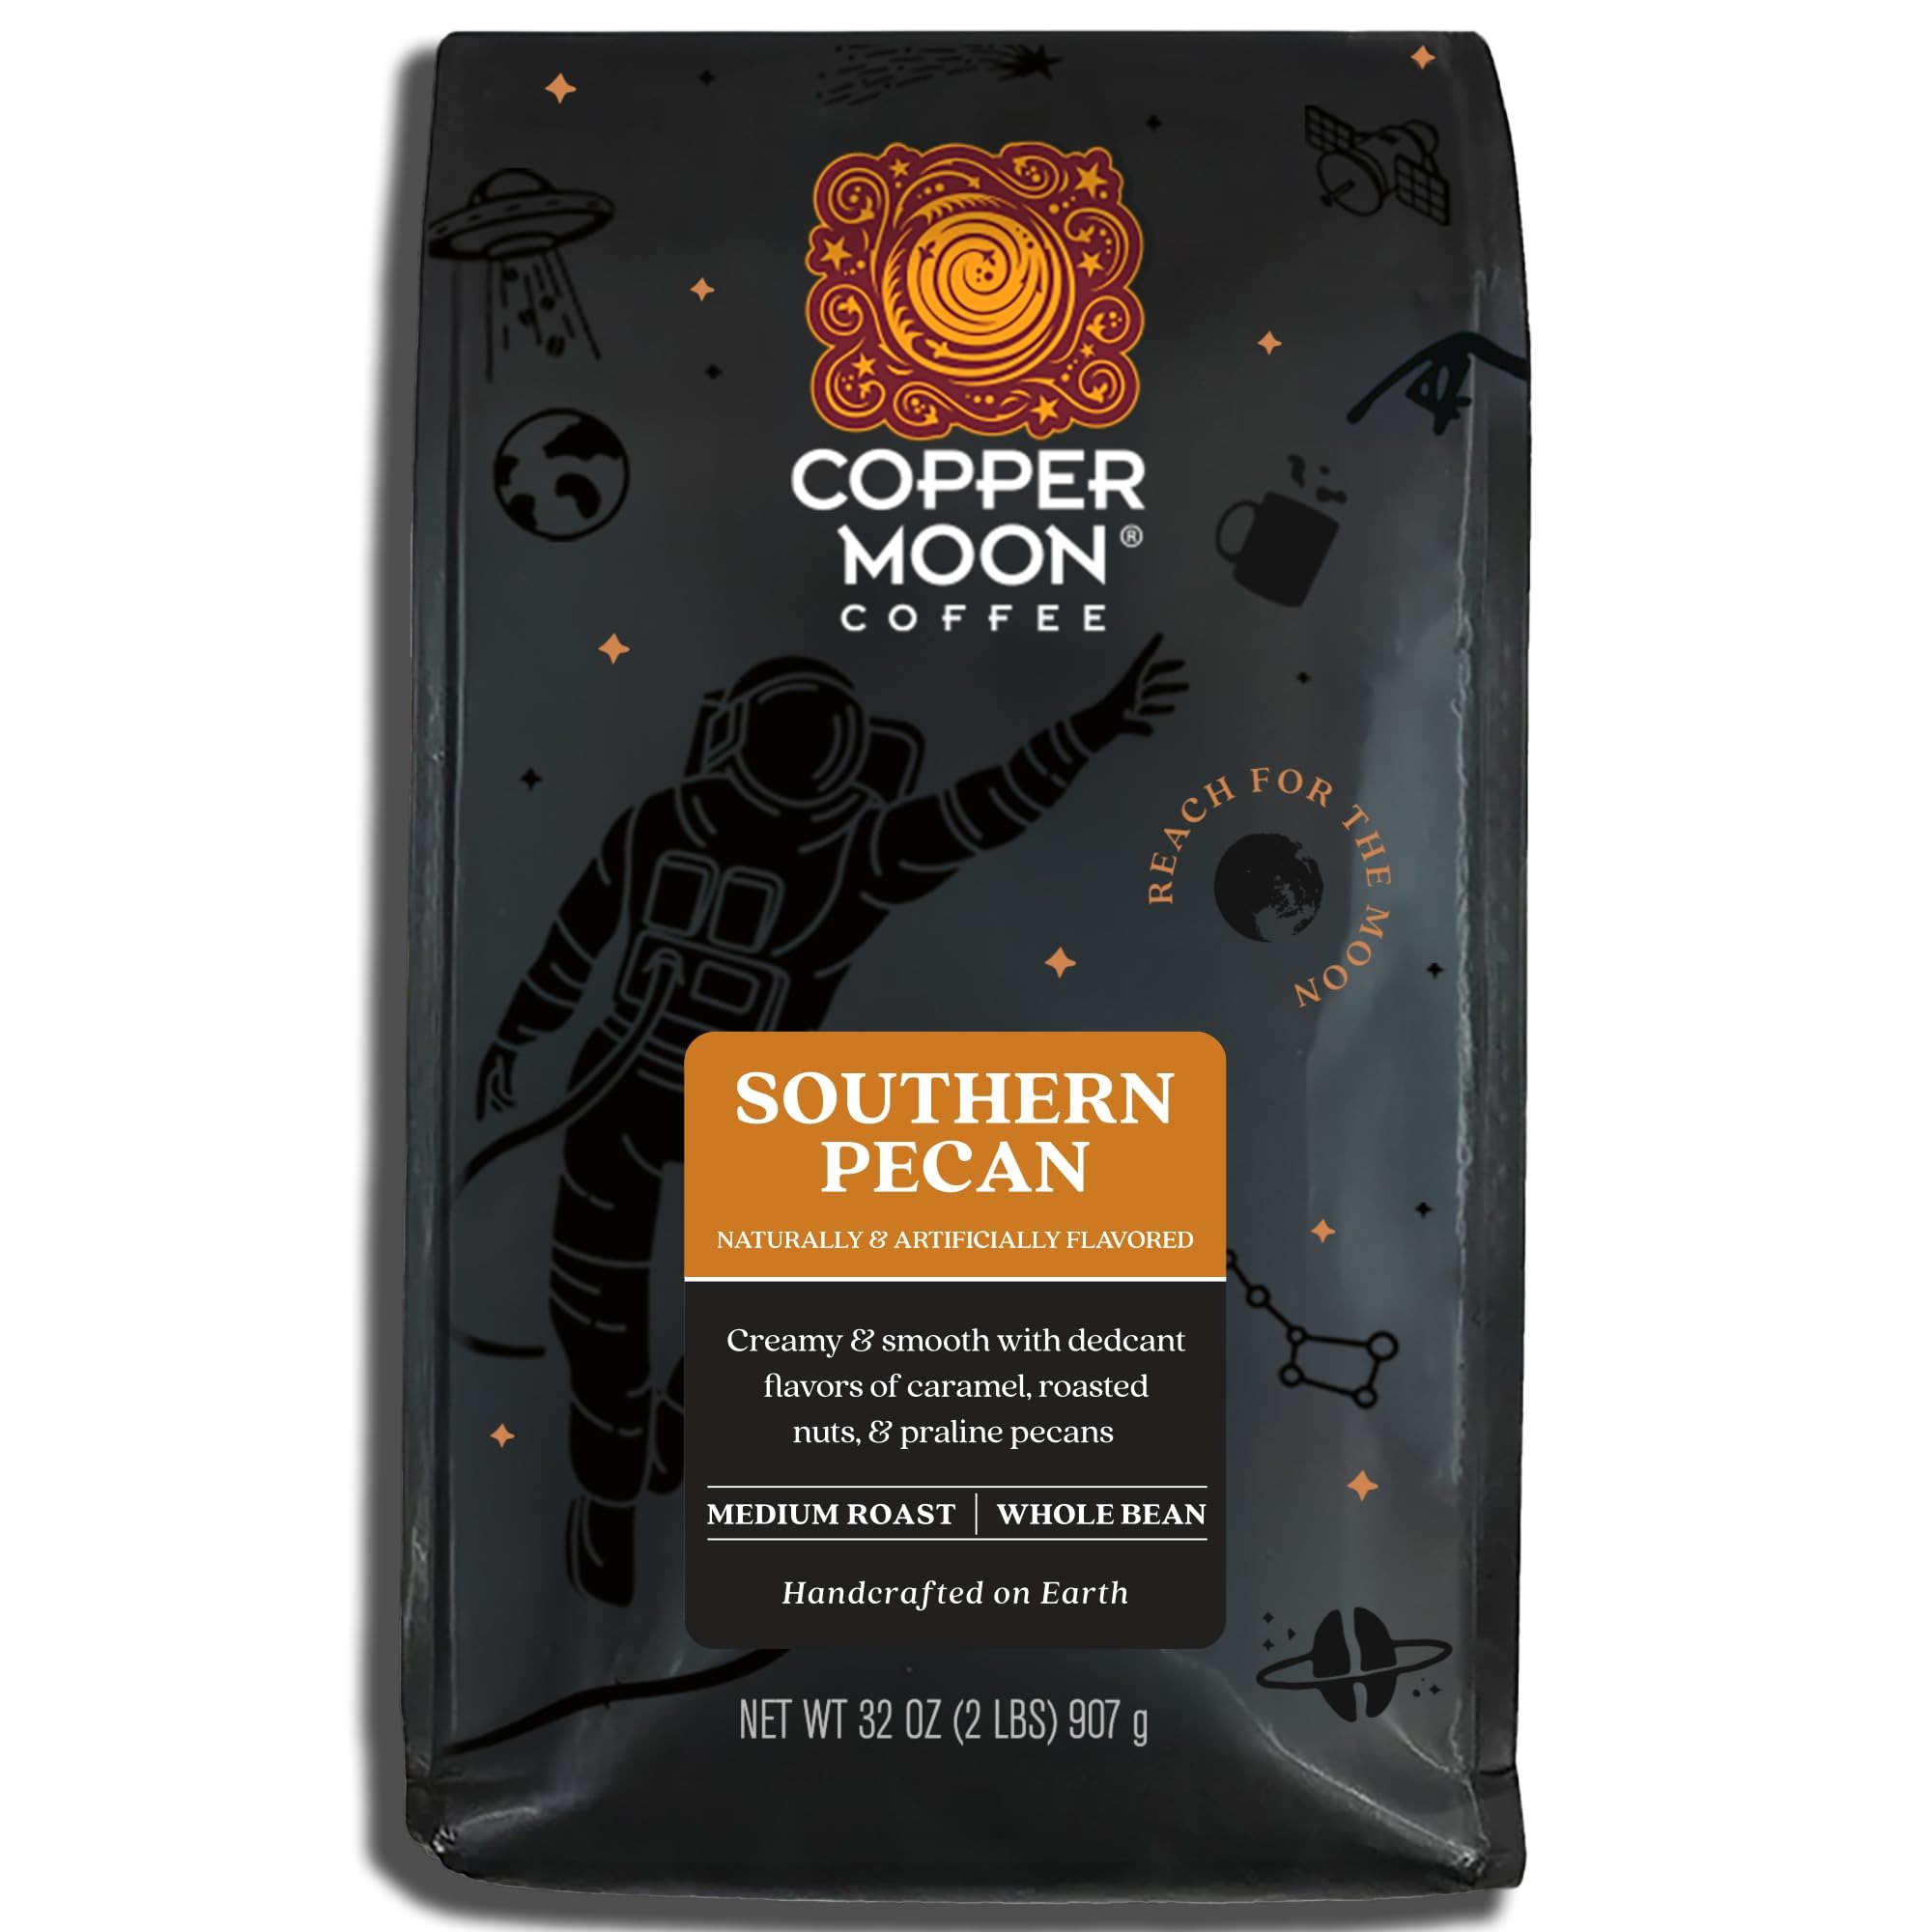
Item Name: Copper Moon Medium Roast Whole Bean Coffee, Southern Pecan Blend, 2 Lb
Bullet Point 1: CAFÉ QUALITY COFFEE BREWED BY YOU: Southern Pecan coffee is a flavored coffee that delivers the warm and nutty taste of toasted southern pecans on top of a rich and smooth coffee base. The aroma and classic flavor characteristics of pecans with hints of creamy caramel and a touch of vanilla are reminiscent of homemade pecan pie.
Bullet Point 2: PREMIUM COFFEE BLEND: This flavored medium roast is an indulgent and well balanced coffee that enthusiasts love. We slow roast the premium hand picked coffee beans to extract the natural flavors of the coffee and blend with the sweet taste of toasted pecans.
Bullet Point 3: COPPER MOON COFFEE WHOLE BEAN: Copper Moon allergen free, Kosher certified whole bean coffees are prepared in single batches and perfect for coffee lovers who prefer to grind at home. Our whole bean coffee retains flavor longer and when ground at home right before brewing you will experience maximum flavor and freshness.
Bullet Point 4: SUSTAINABLE COFFEE SOURCING: Copper Moon Coffee has created our own globally sustainable coffee bean sourcing program focusing outwardly to achieve a positive social, economic, and environmental impact. We support farms that minimize harm to the environment, support fair treatment of workings and insures the long-term health and viability of coffee growing communities. We search for the best high elevation, low elevation, organic, single origin coffee beans from small family owned farms in attempt to enhance the wellbeing of the family and farm. Our goal is to bring you the freshest coffee for you to proudly brew serve and enjoy.
Bullet Point 5: HAND CRAFTED ON EARTH: Copper Moon Coffee's handcrafted process begins with hand-picked premium specialty grade coffee beans sourced from 5 continents and 17 different countries, then they go through a delicate small batch roasting process to ensure we bring out the best aroma and flavors in each and every coffee we offer. Whether you enjoy light roast, medium roast or dark roast, each sip of a cup of Copper Moon Coffee embodies a singular & delightful event.
Value: 32.0
Unit: Ounce

Price: 24